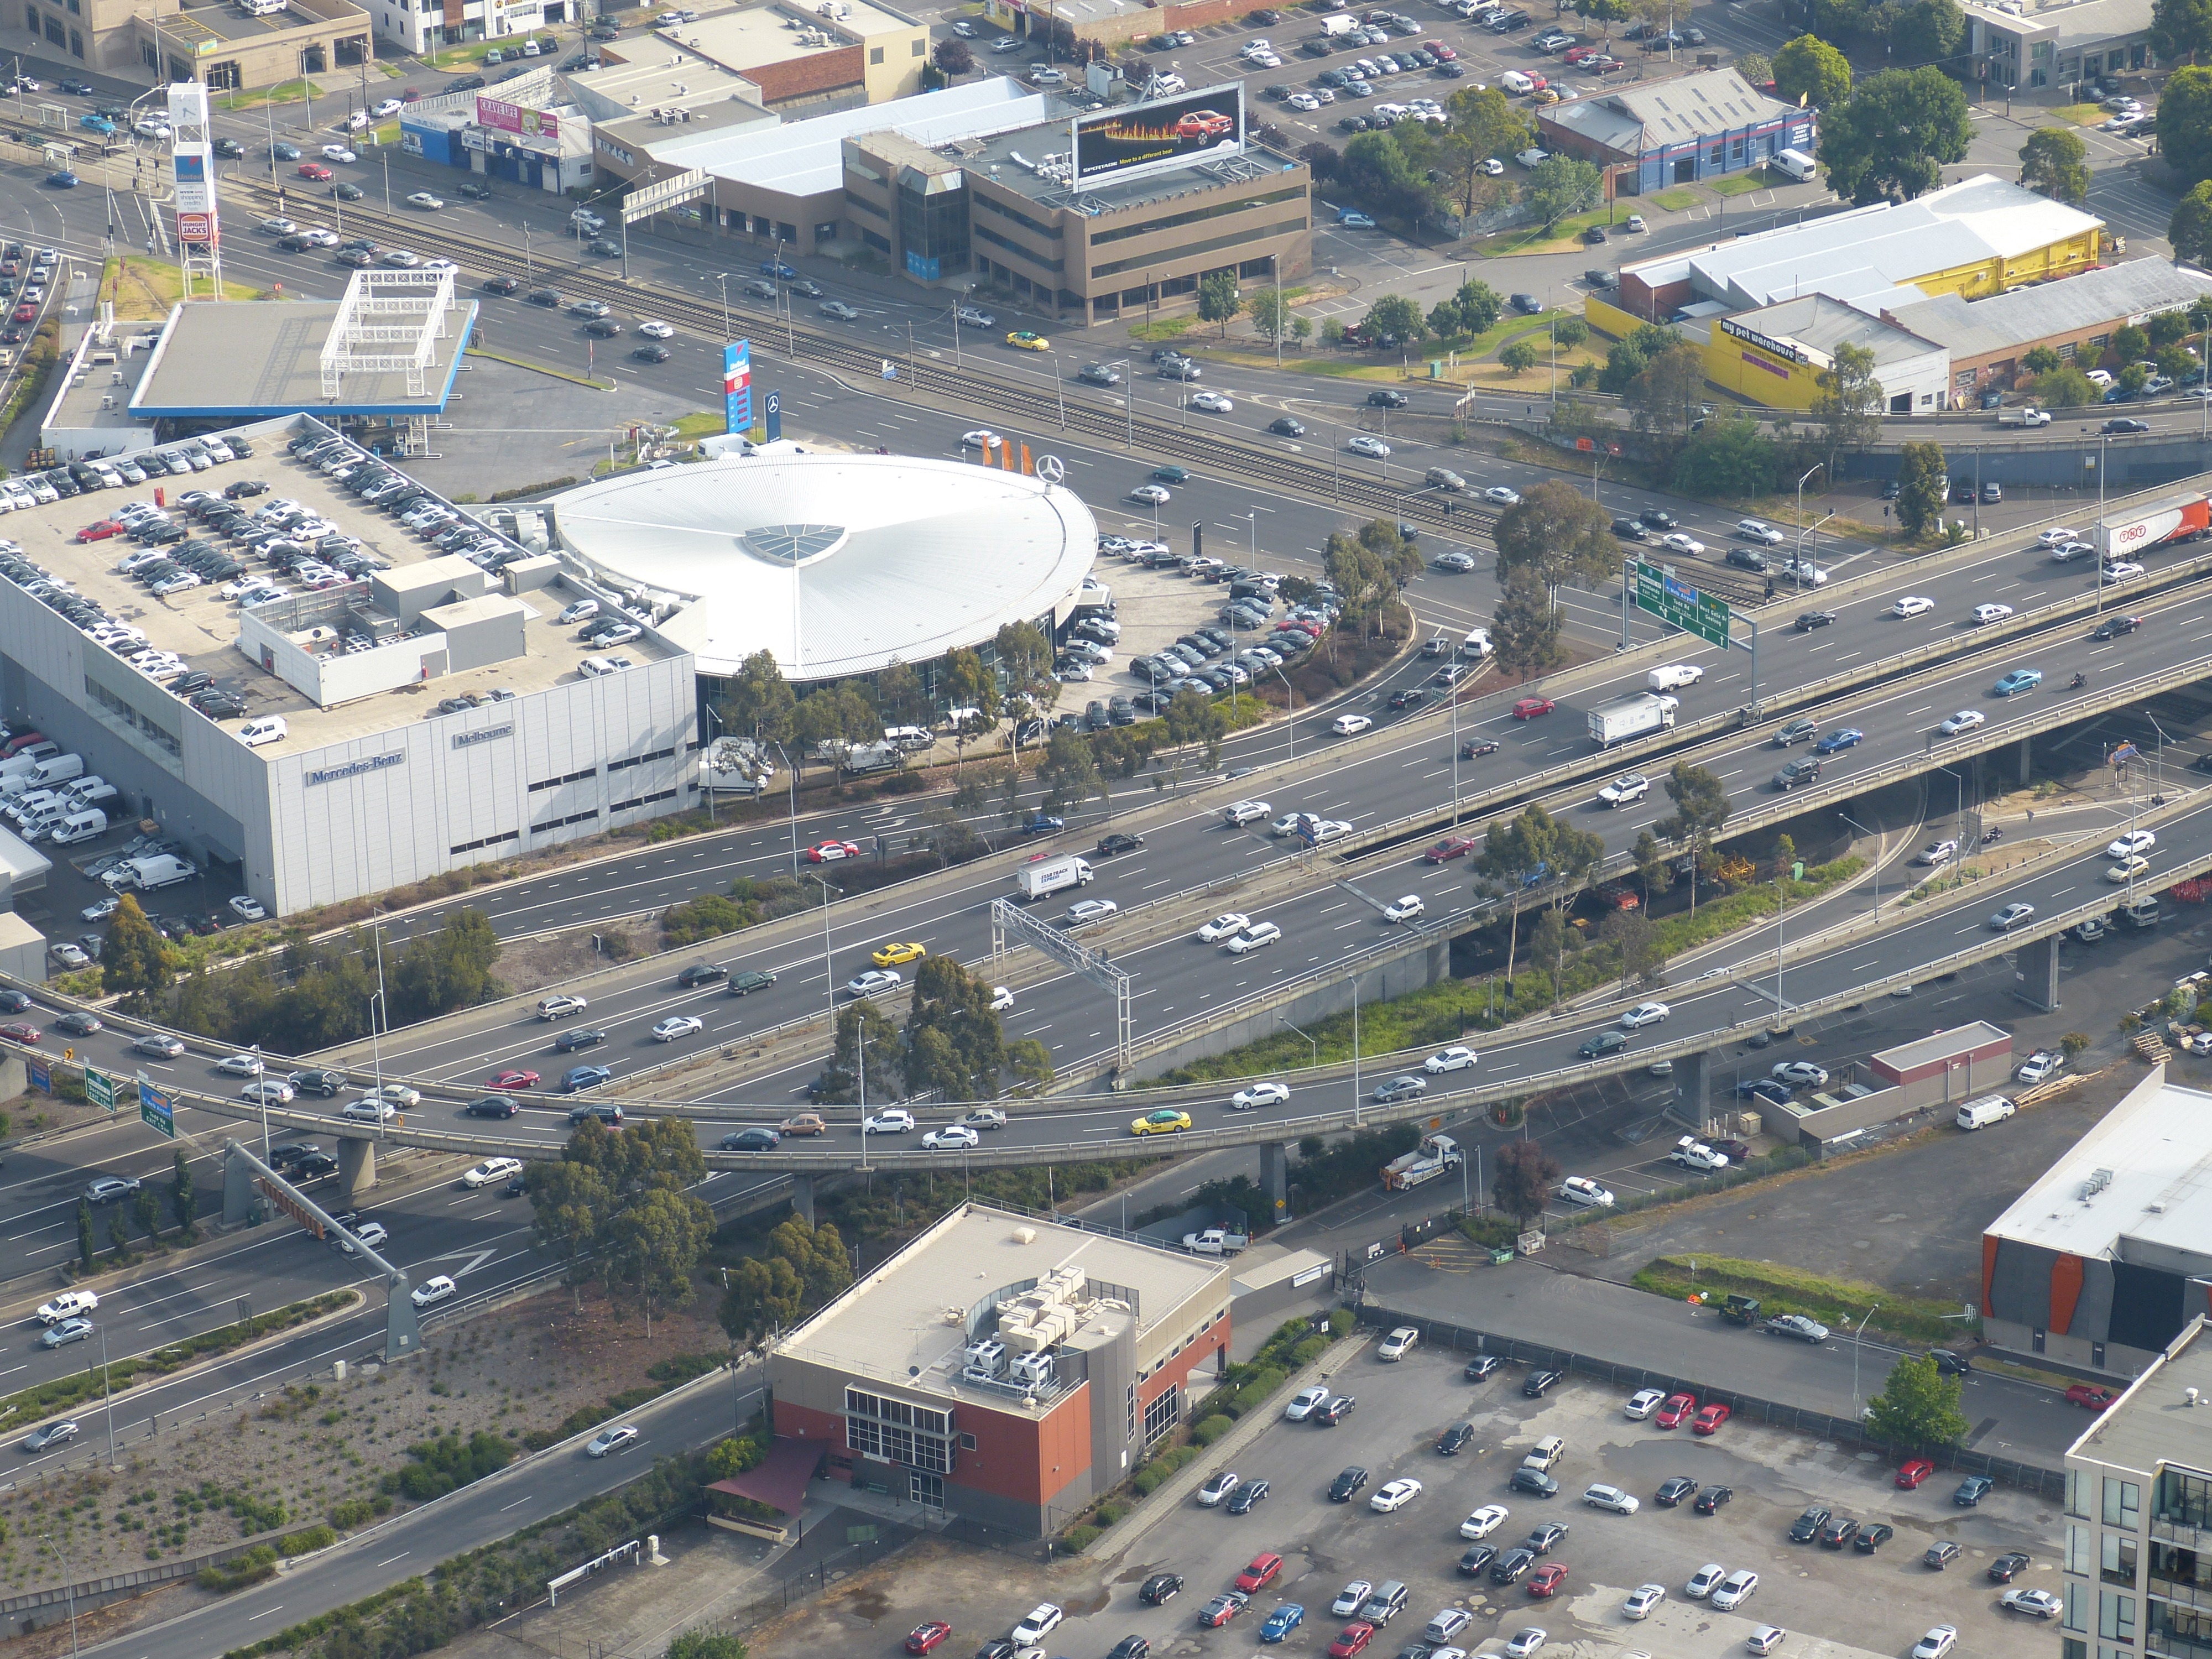
structure, traffic, view, highway, city, overpass, transport, drive, stadium, australia, streets, arena, roadway, infrastructure, outlook, race track, melbourne, vehicles, junction, bird's eye view, aerial photography, residential area, sport venue, controlled access highway